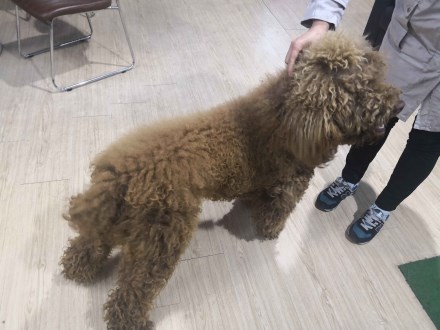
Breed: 7449-n000128-teddy